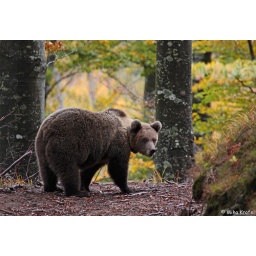
female European brown bear Ursus arctos in beech forest in Dinaric Mts. Slovenia